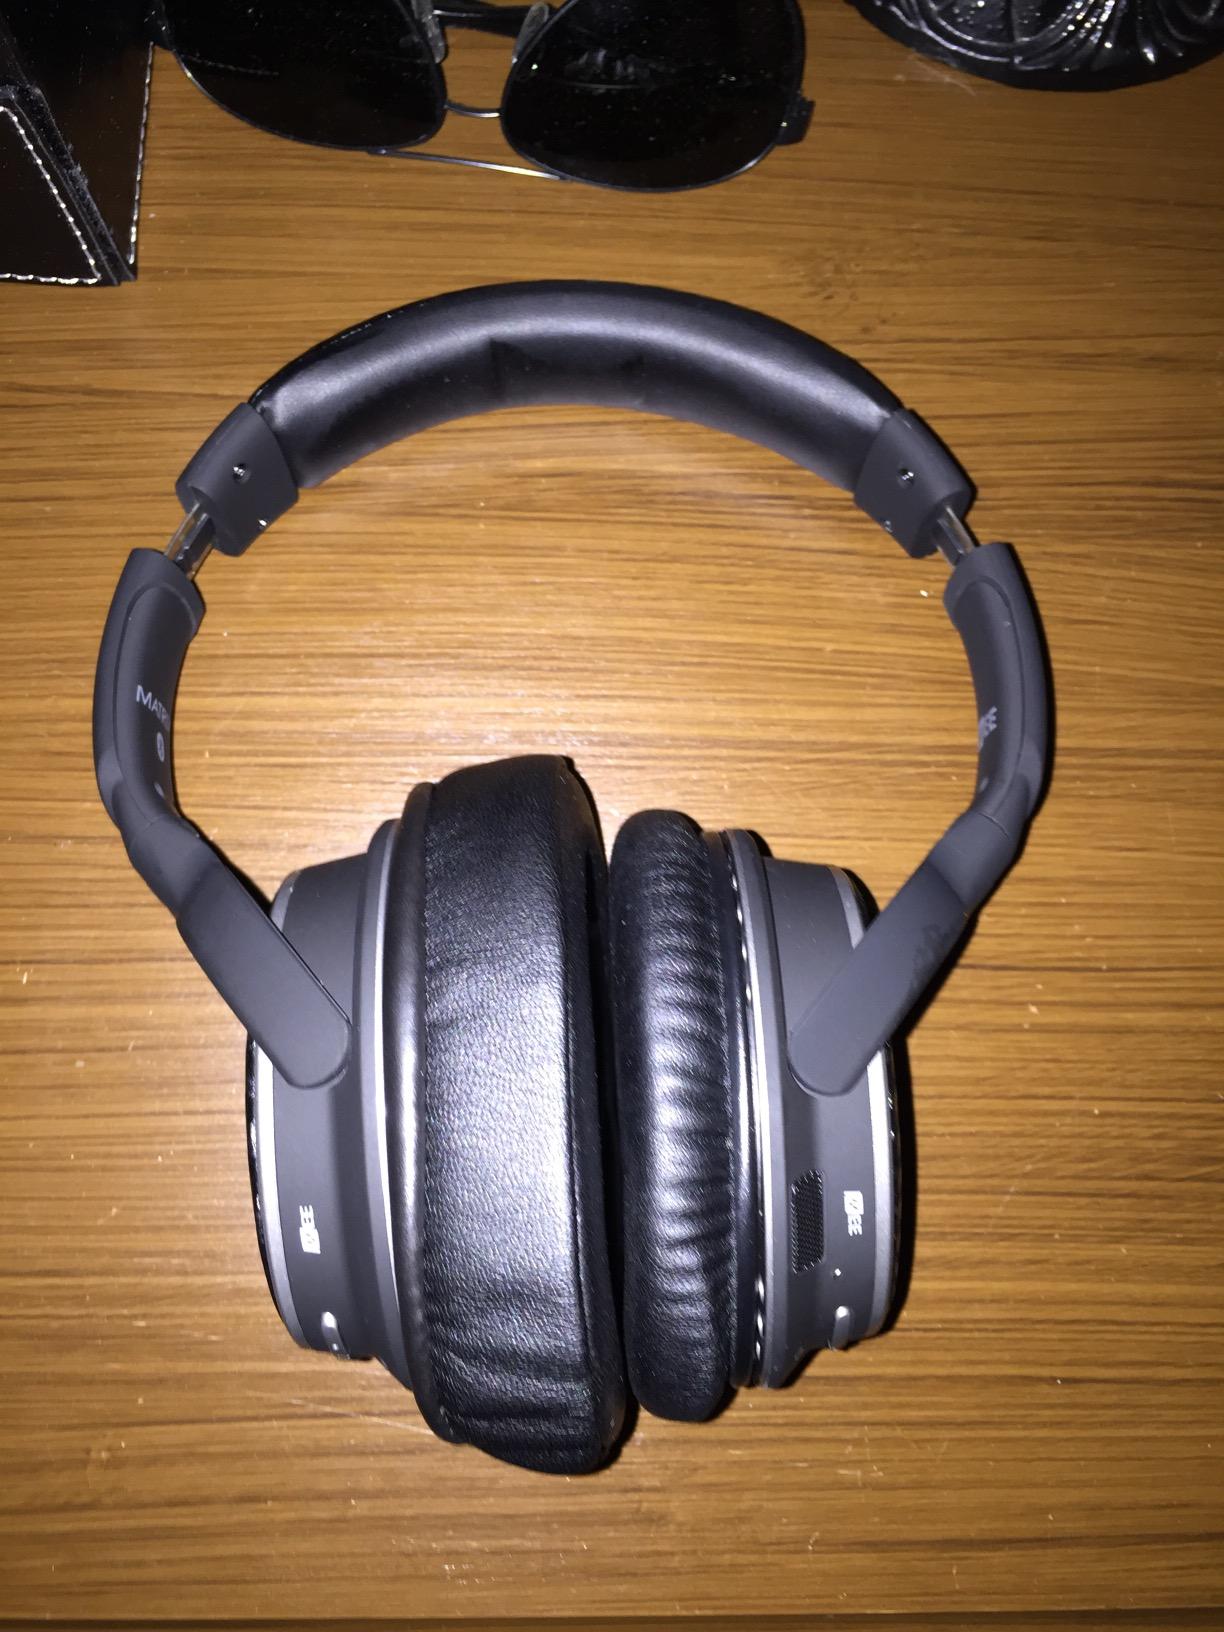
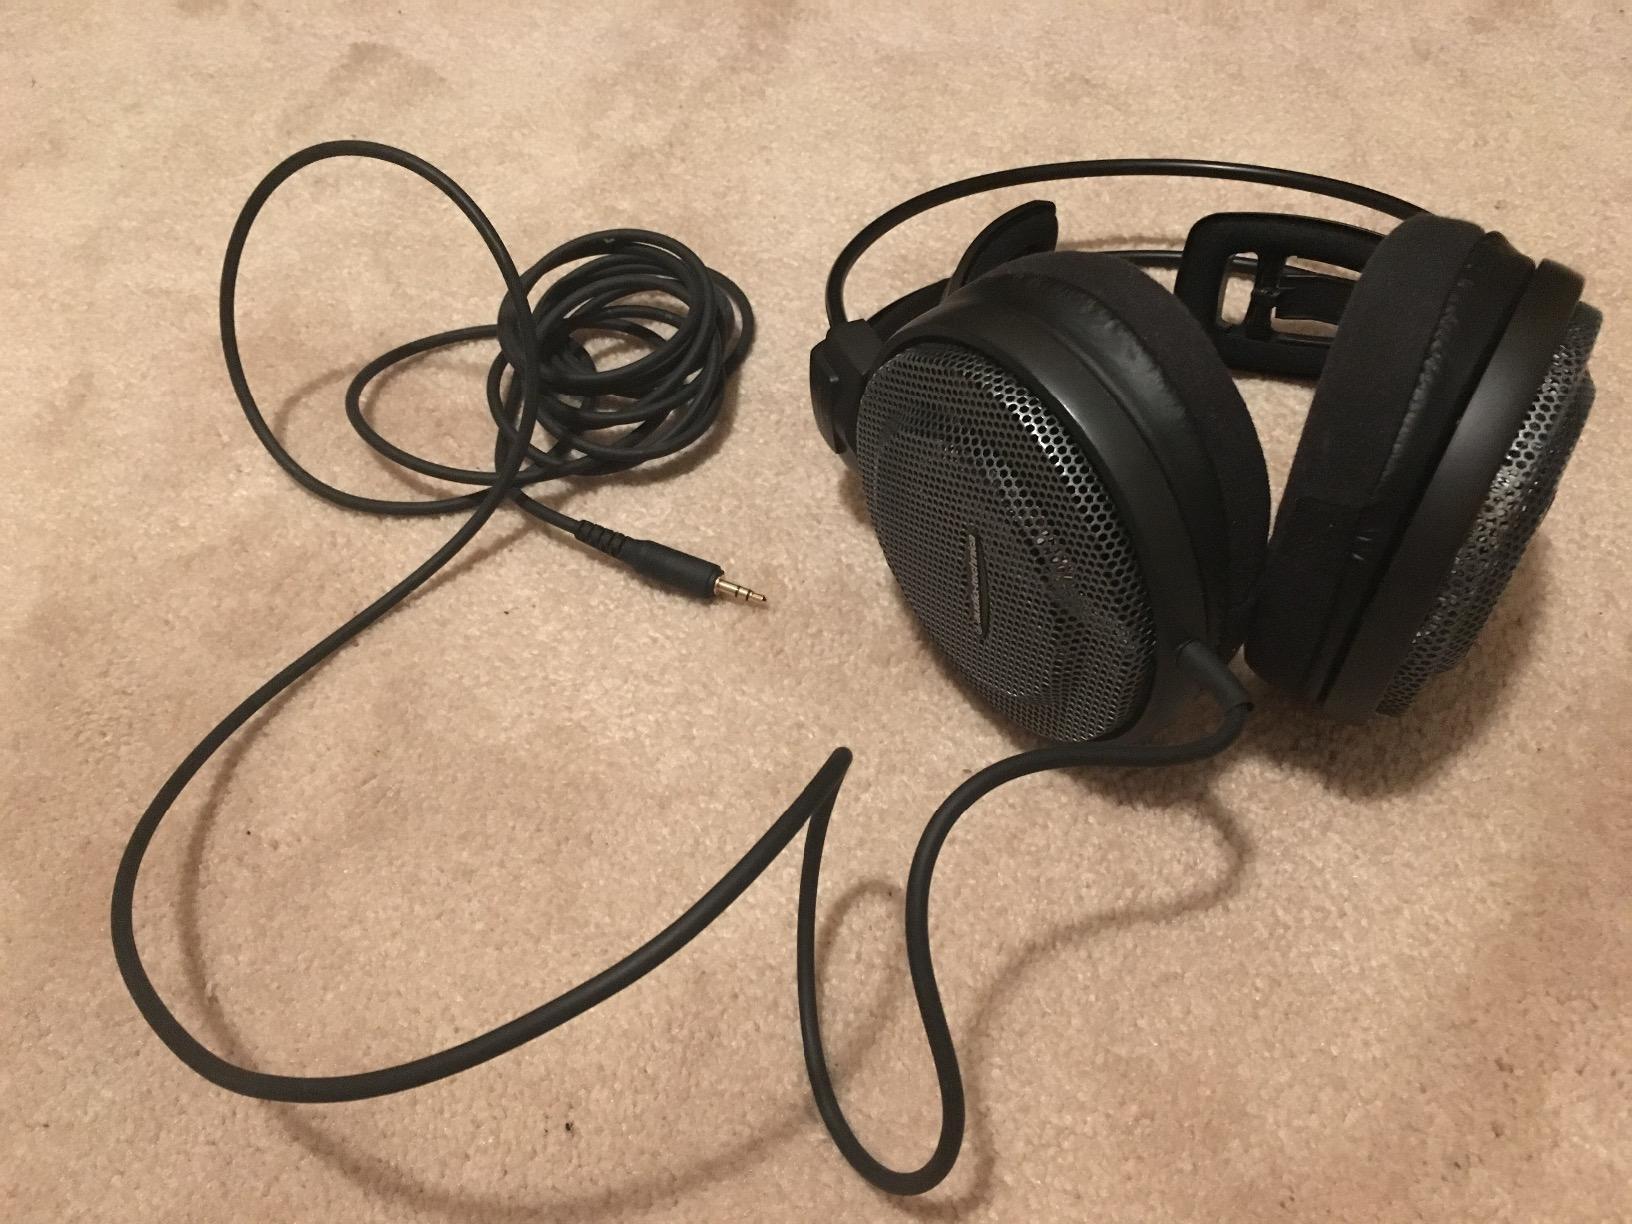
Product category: headphones
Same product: no